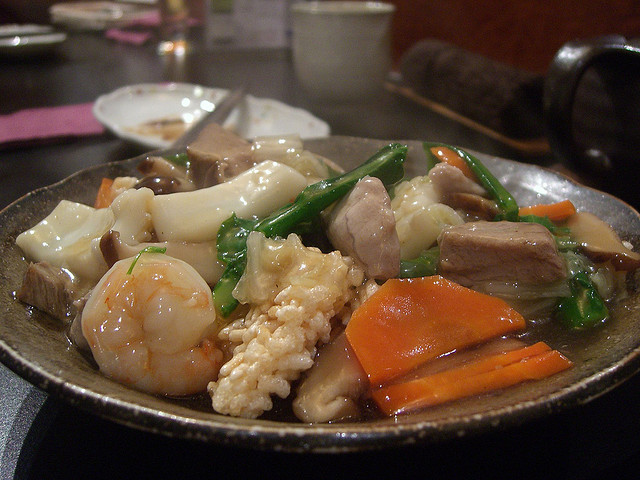
user: Given an image and a question. Answer the question in a short answer. Question: What type of food is this? Short Answer:
assistant: sushi